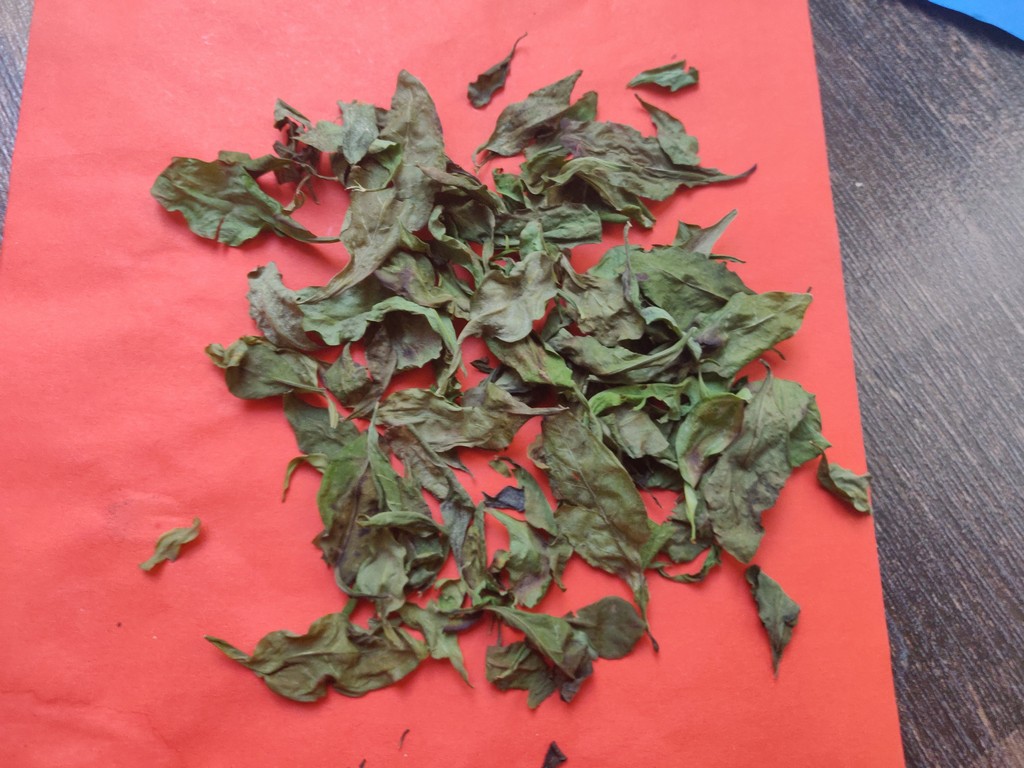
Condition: Dried
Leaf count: multiple
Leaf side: unknown